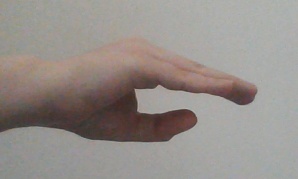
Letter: jeem